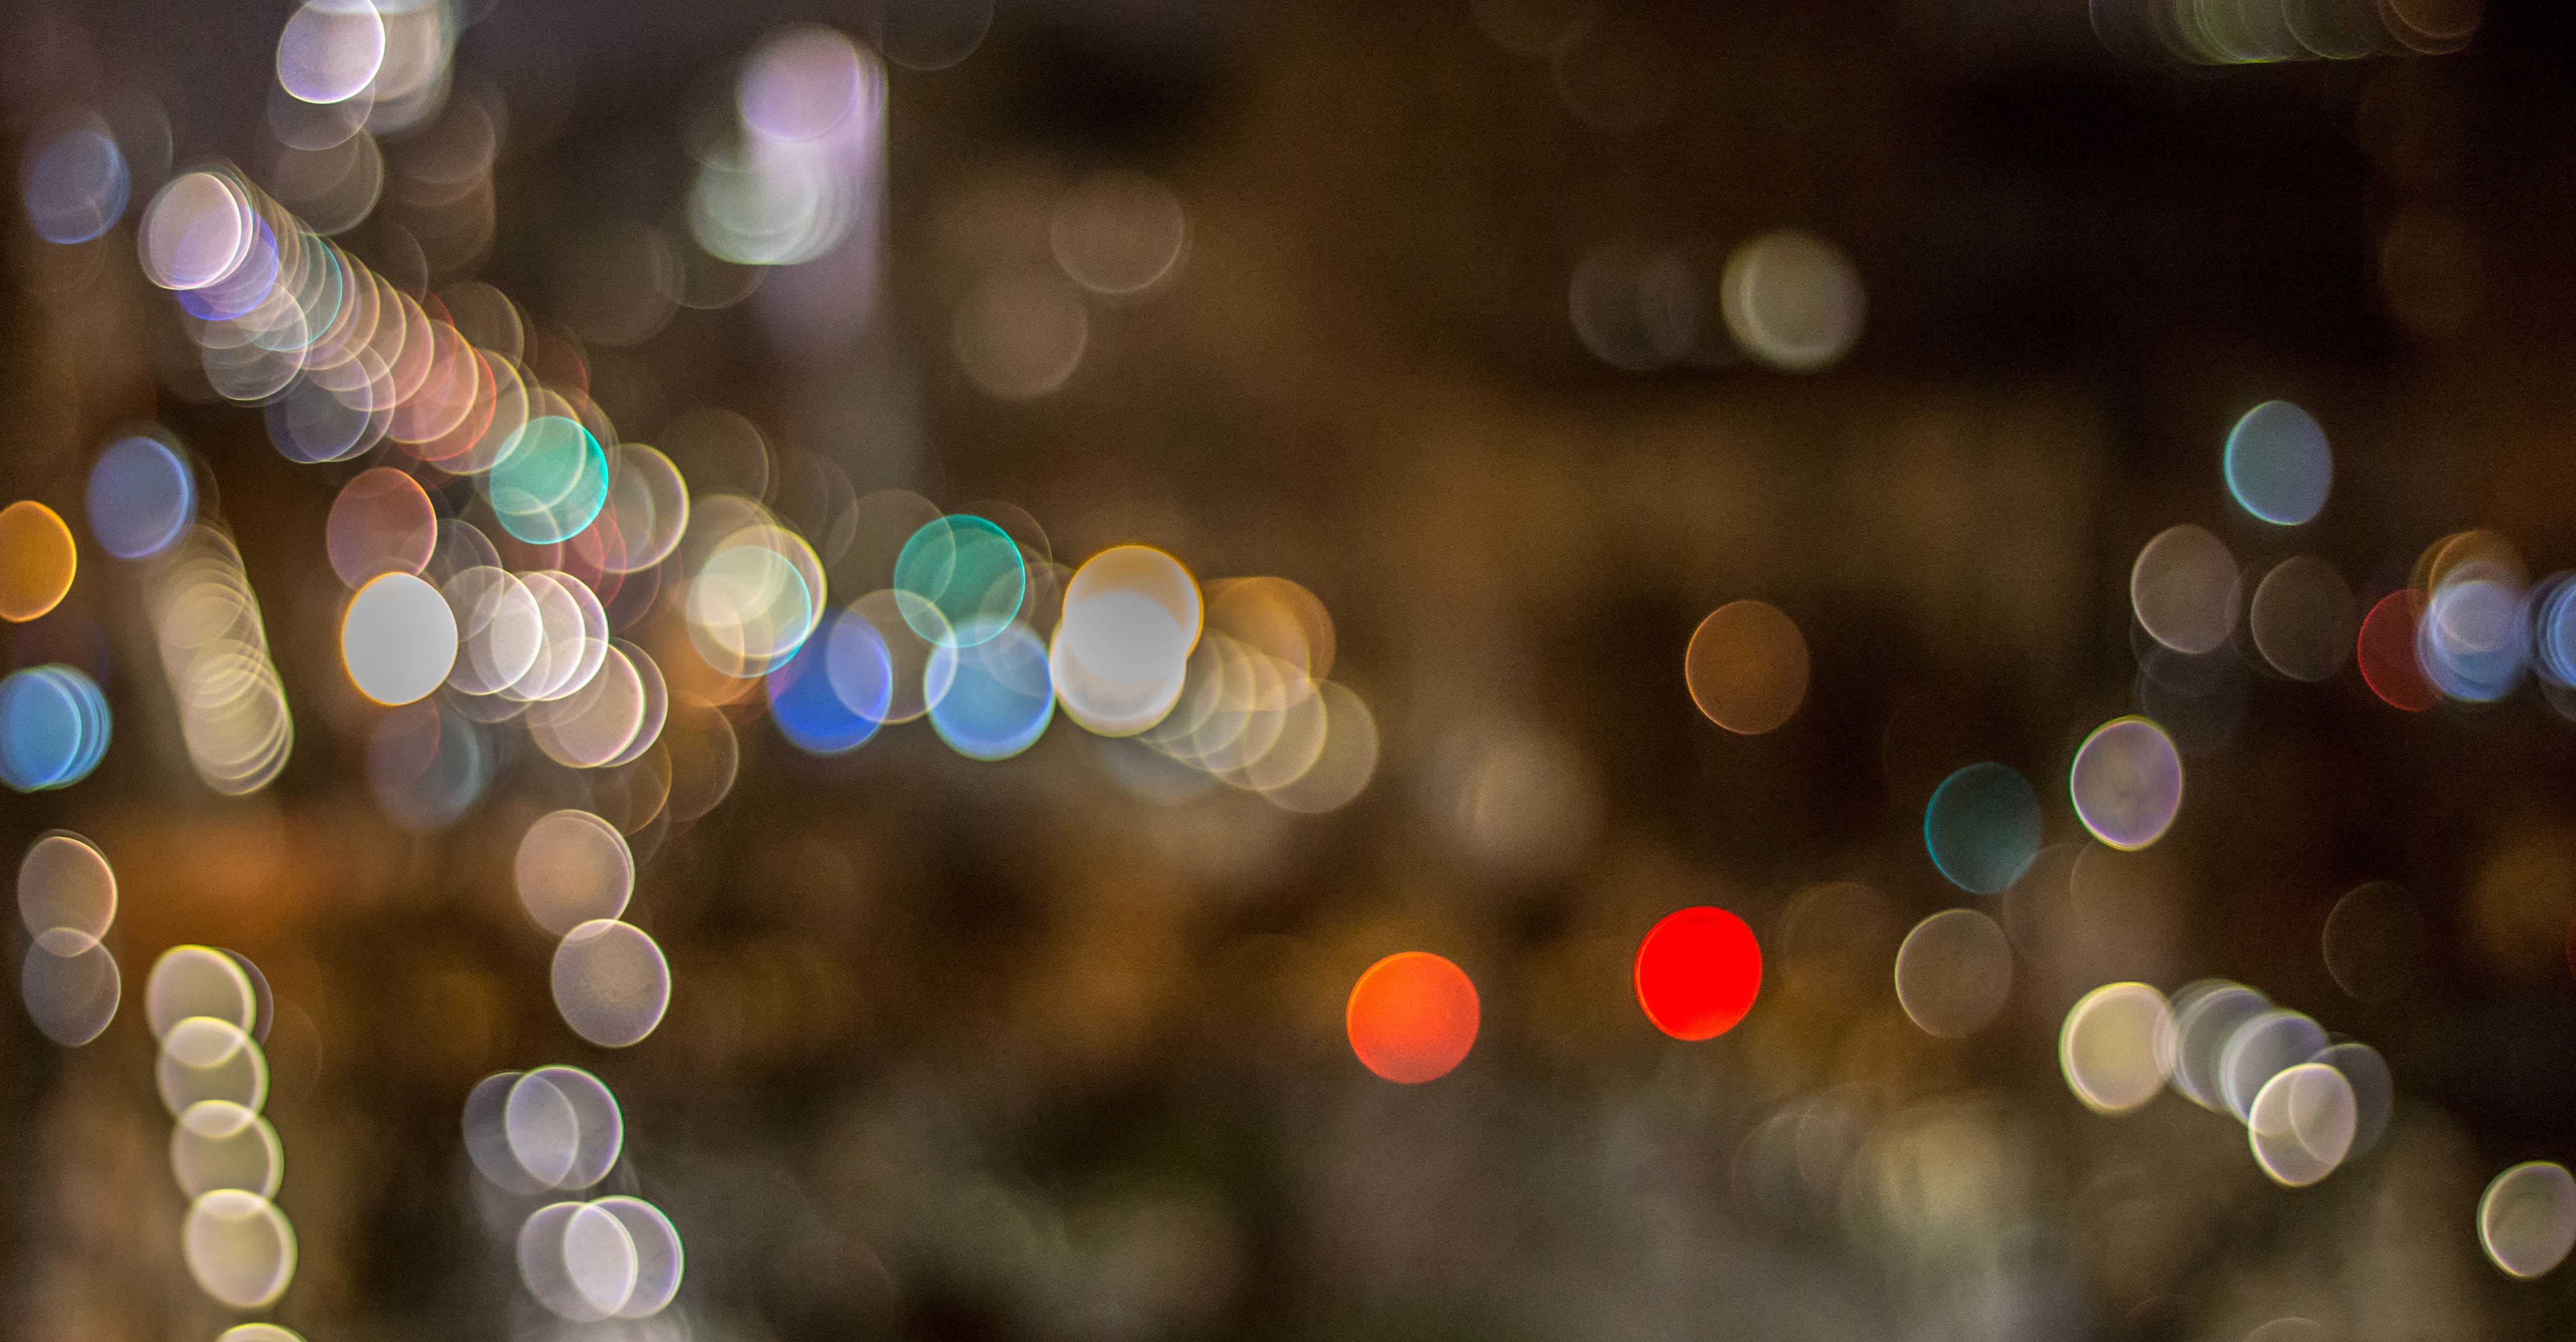
light, bokeh, street, night, sunlight, urban, travel, transportation, color, nightlife, street light, christmas, lighting, barcelona, night city, circle, christmas decoration, spain, scene, shape, city lights, screenshot, city at night, macro photography, christmas lights, computer wallpaper